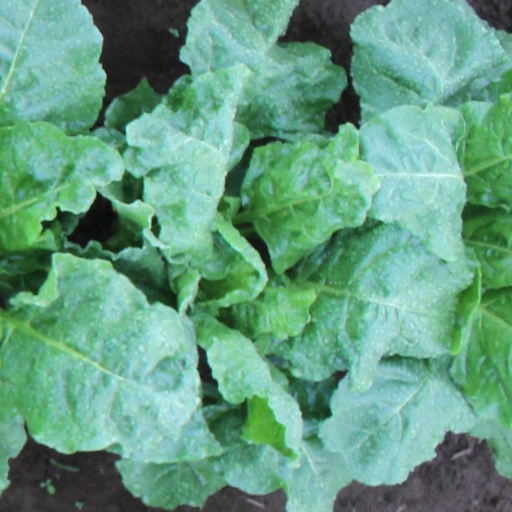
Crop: sugar beet